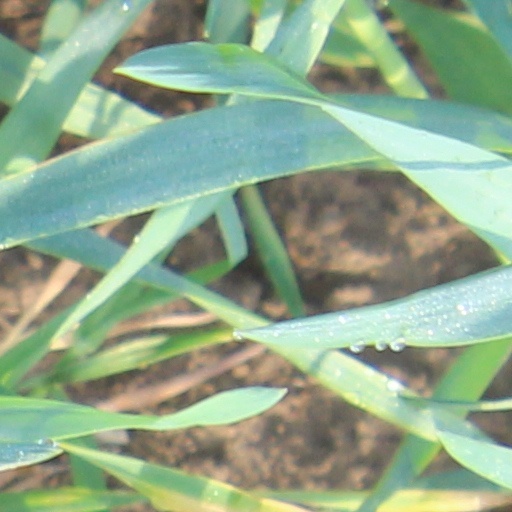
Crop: wheat